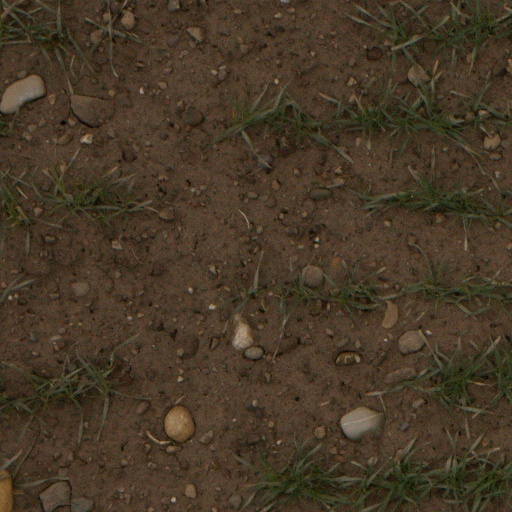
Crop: wheat